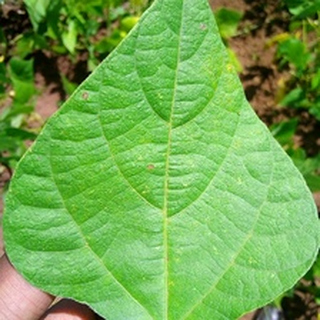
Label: healthy_bean